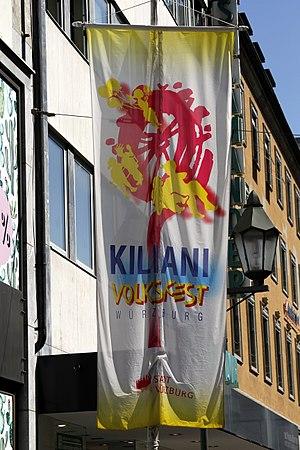
La Kiliani-Volksfest est une fête populaire de deux semaines qui a lieu chaque année du début à la mi-juillet à Wurtzbourg, dans le parking Talavera dans le quartier de Zellerau. En parallèle se tient la Kilianimesse sur la Würzburger Marktplatz, qui a lieu depuis 1030 et est une manifestation commerciale. Elle est distincte de la fête populaire en 1846.